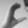
ASL letter: C